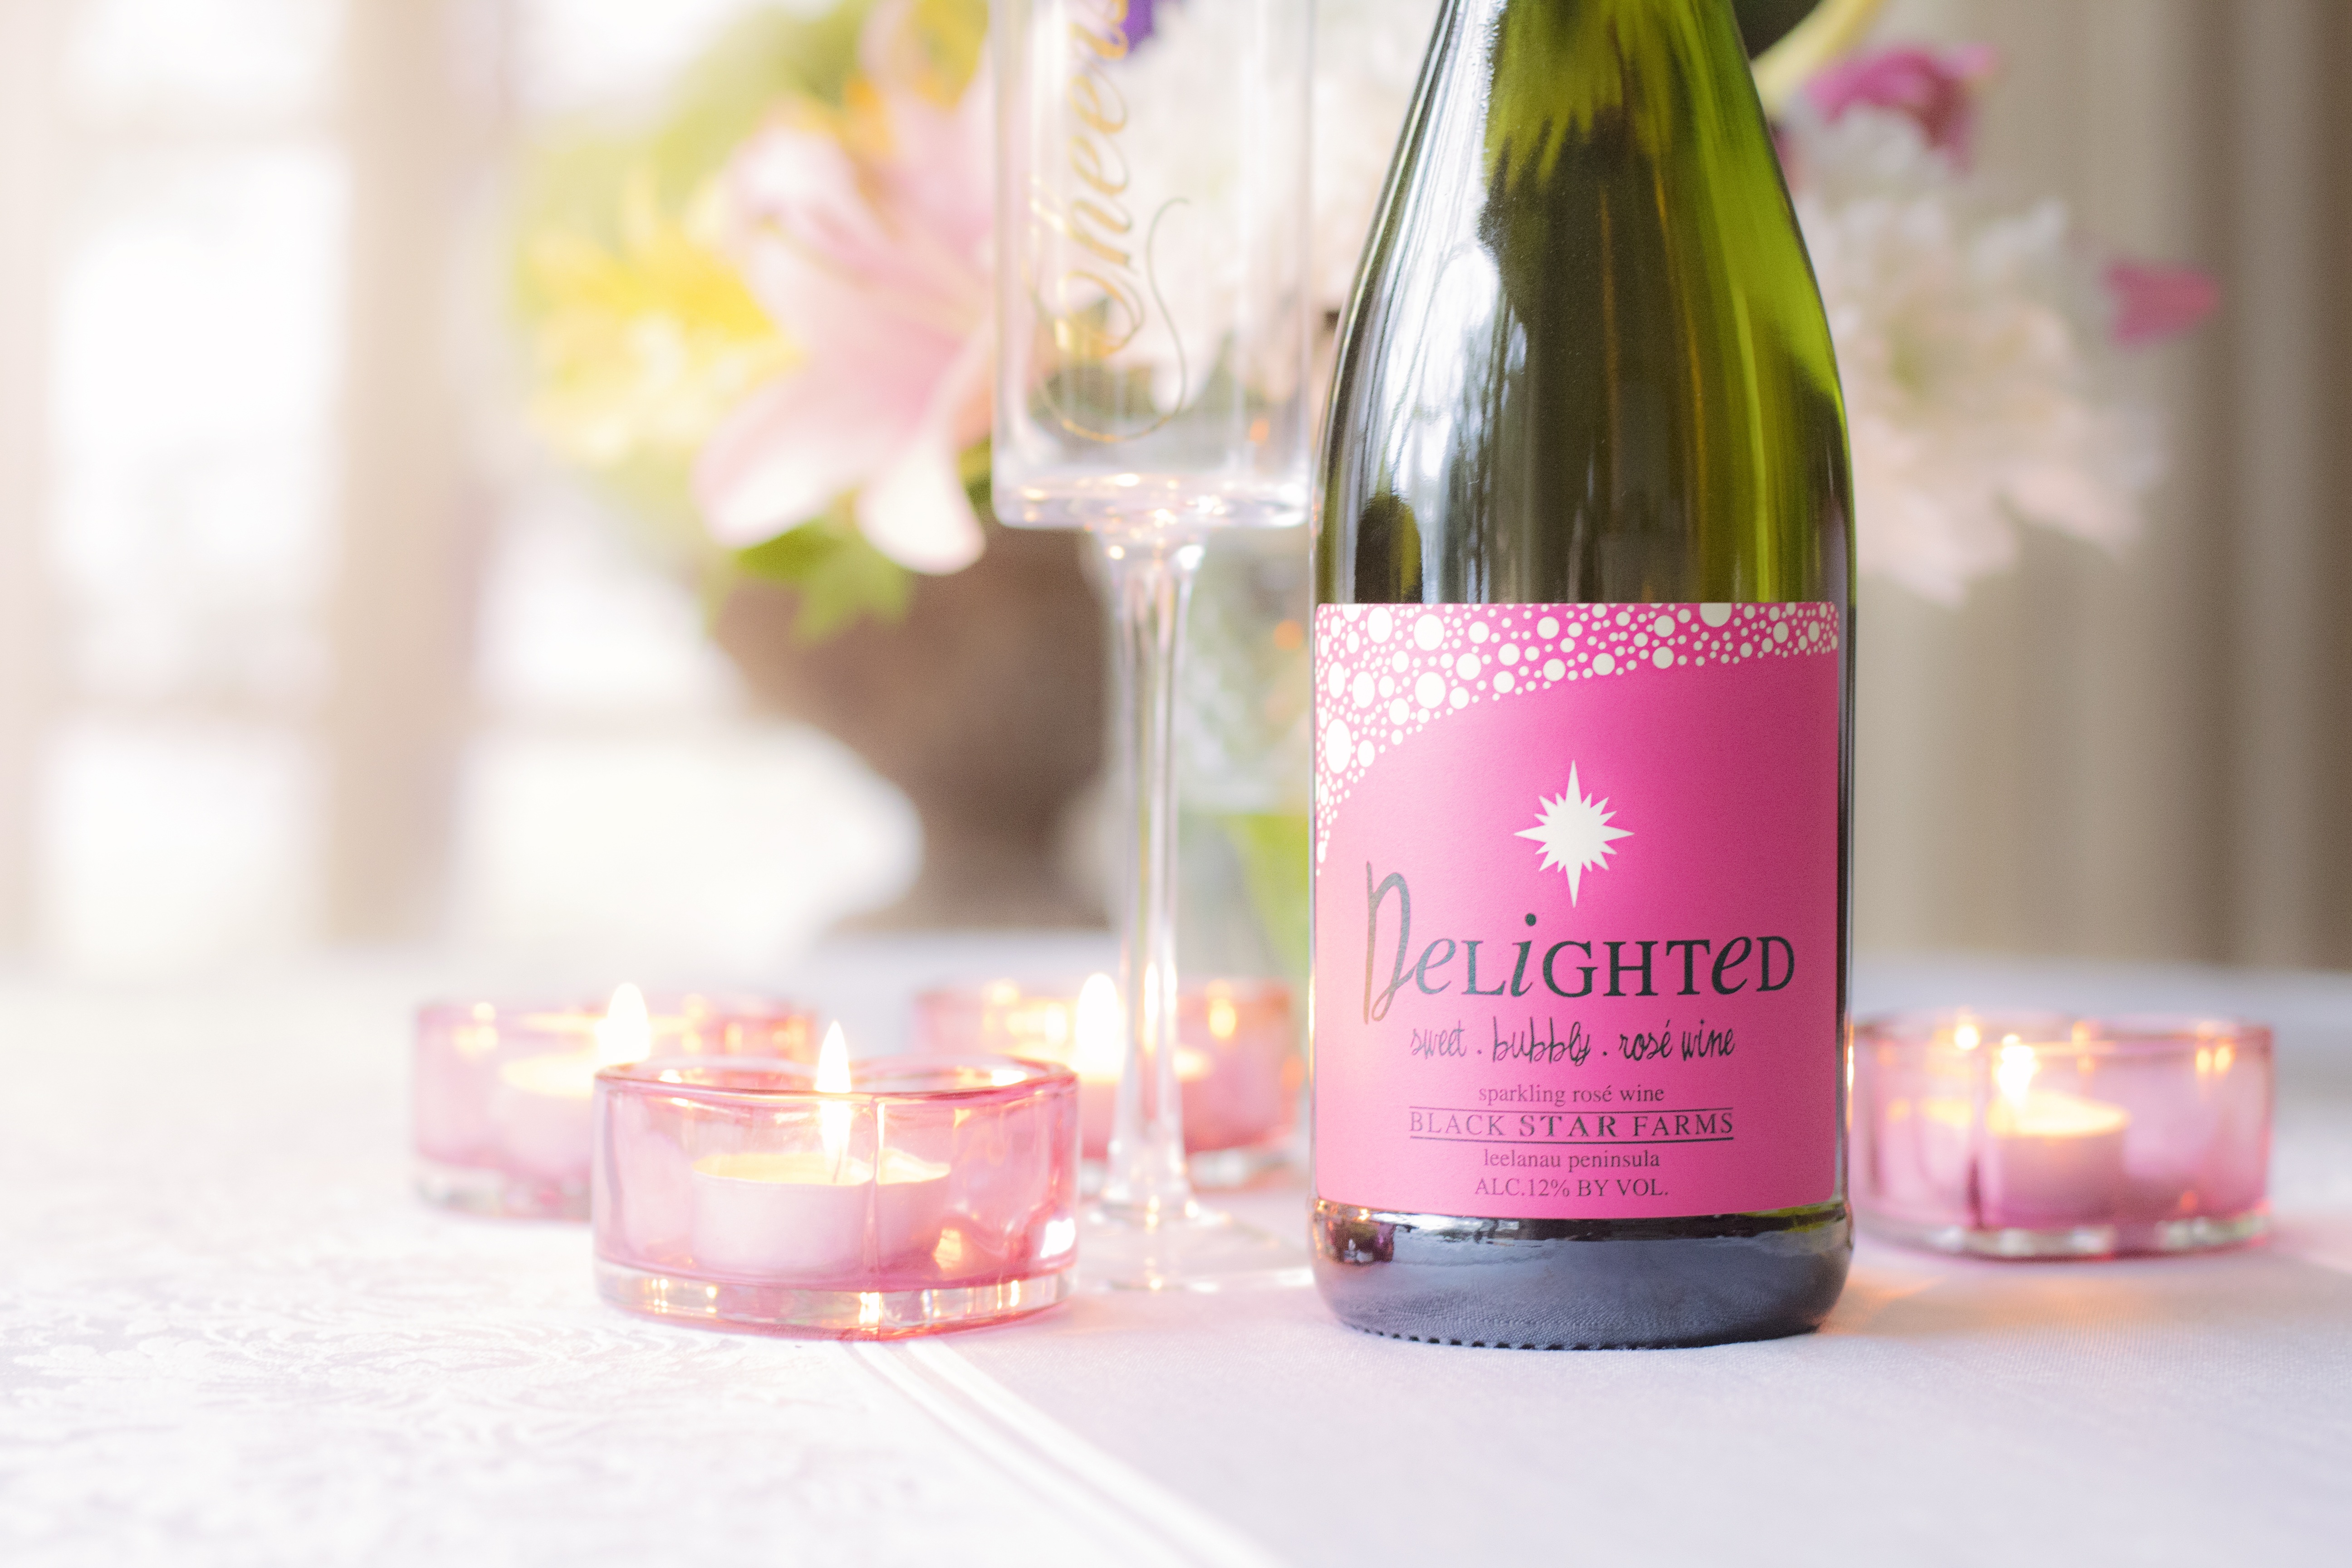
wine, flower, petal, celebration, love, holiday, romance, romantic, beverage, drink, bottle, pink, lighting, wedding, alcohol, wineglass, toast, wine bottle, date, cheers, happy, happiness, champagne, anniversary, valentine, valentines day, winery, delight, be mine, drinkware, delighted, black star farms, michigan wine